Granton, Edinburgh

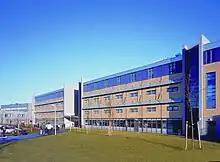
Edinburgh College (Granton Campus), West Granton

Development during World War Two included the construction of the works of Bruce Peebles (later Parsons Peebles), that made high voltage electrical equipment, including transformers for electricity power stations. The works burnt down in a huge fire in 1999, and is now part of the waterside redevelopment. The firm continues in business as Parsons Peebles Generation Limited, Wood Road, Royal Dockyard, Rosyth. Ferranti's factory on Ferry Road was built to make electronics for aircraft, including gyro-based gunsights for the Supermarine Spitfire. Today the site of the former Ferranti's is still under a defense contractor Leonardo.